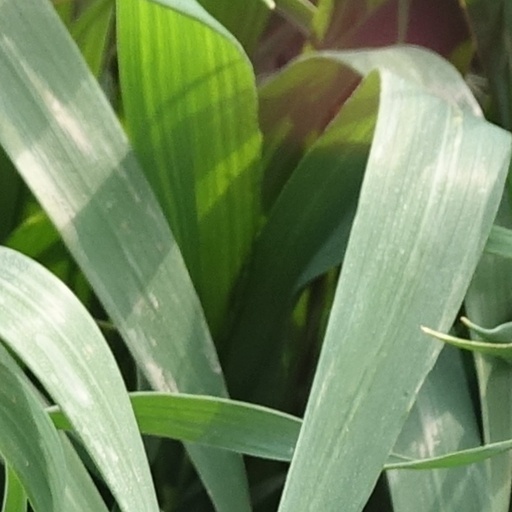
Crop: wheat